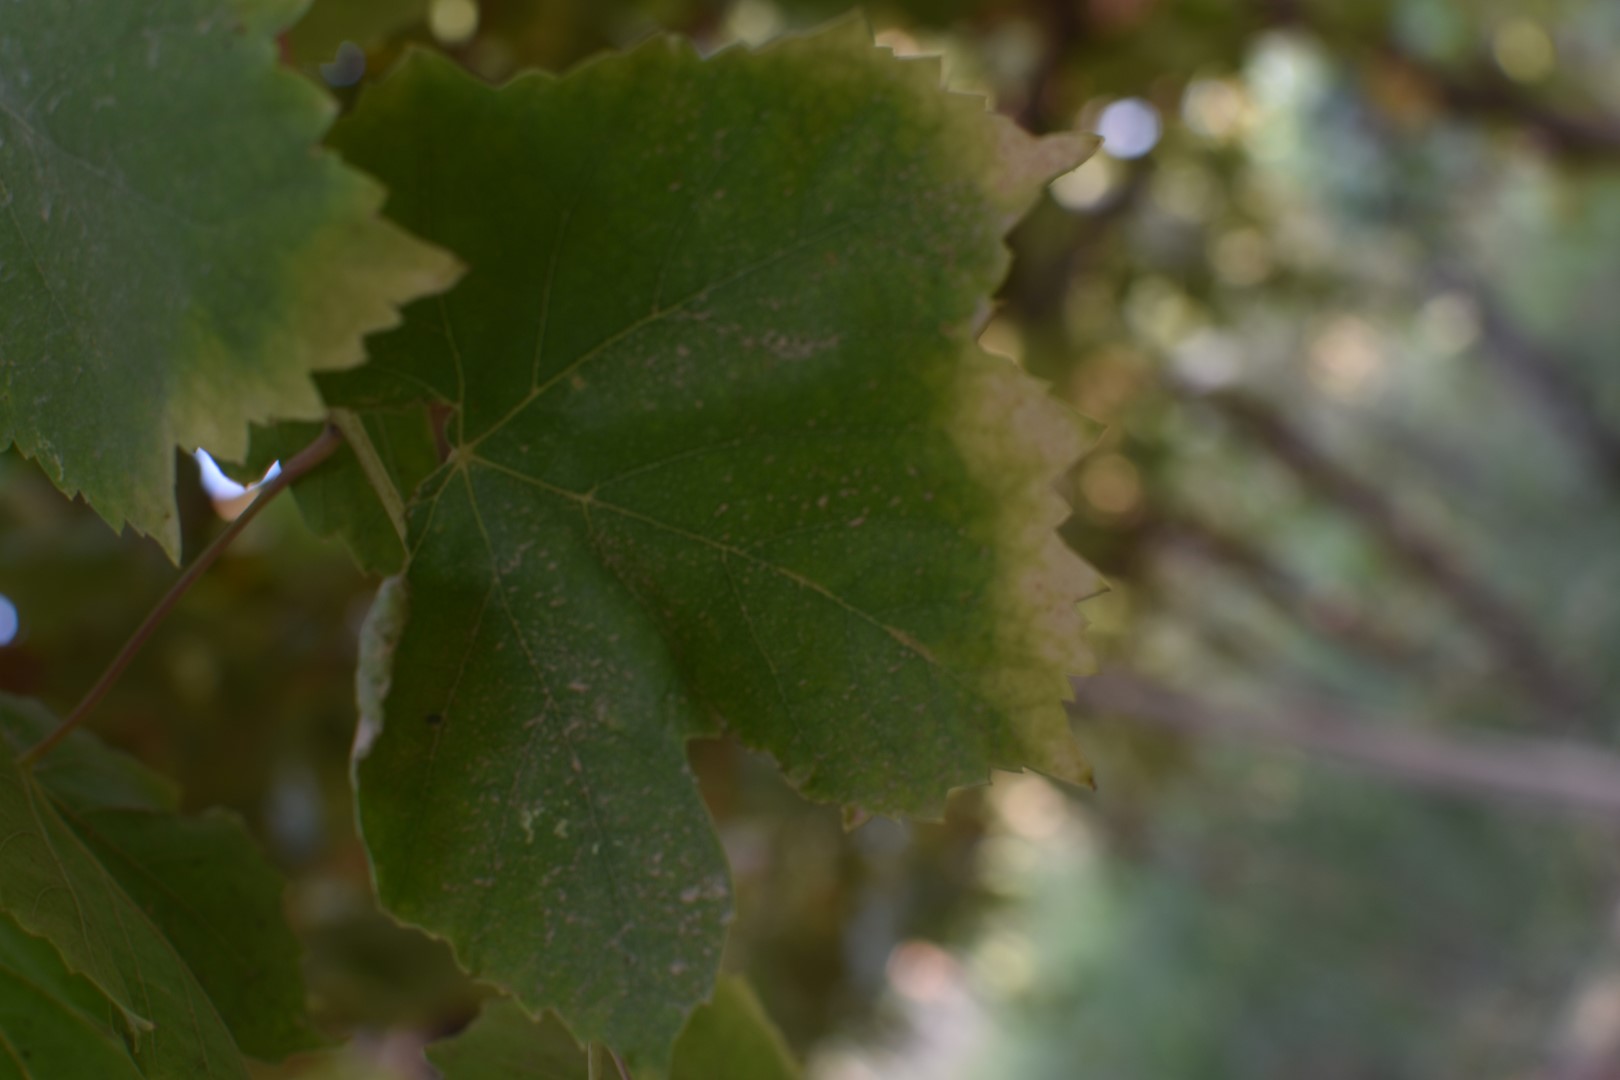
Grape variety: Thompson Seedless